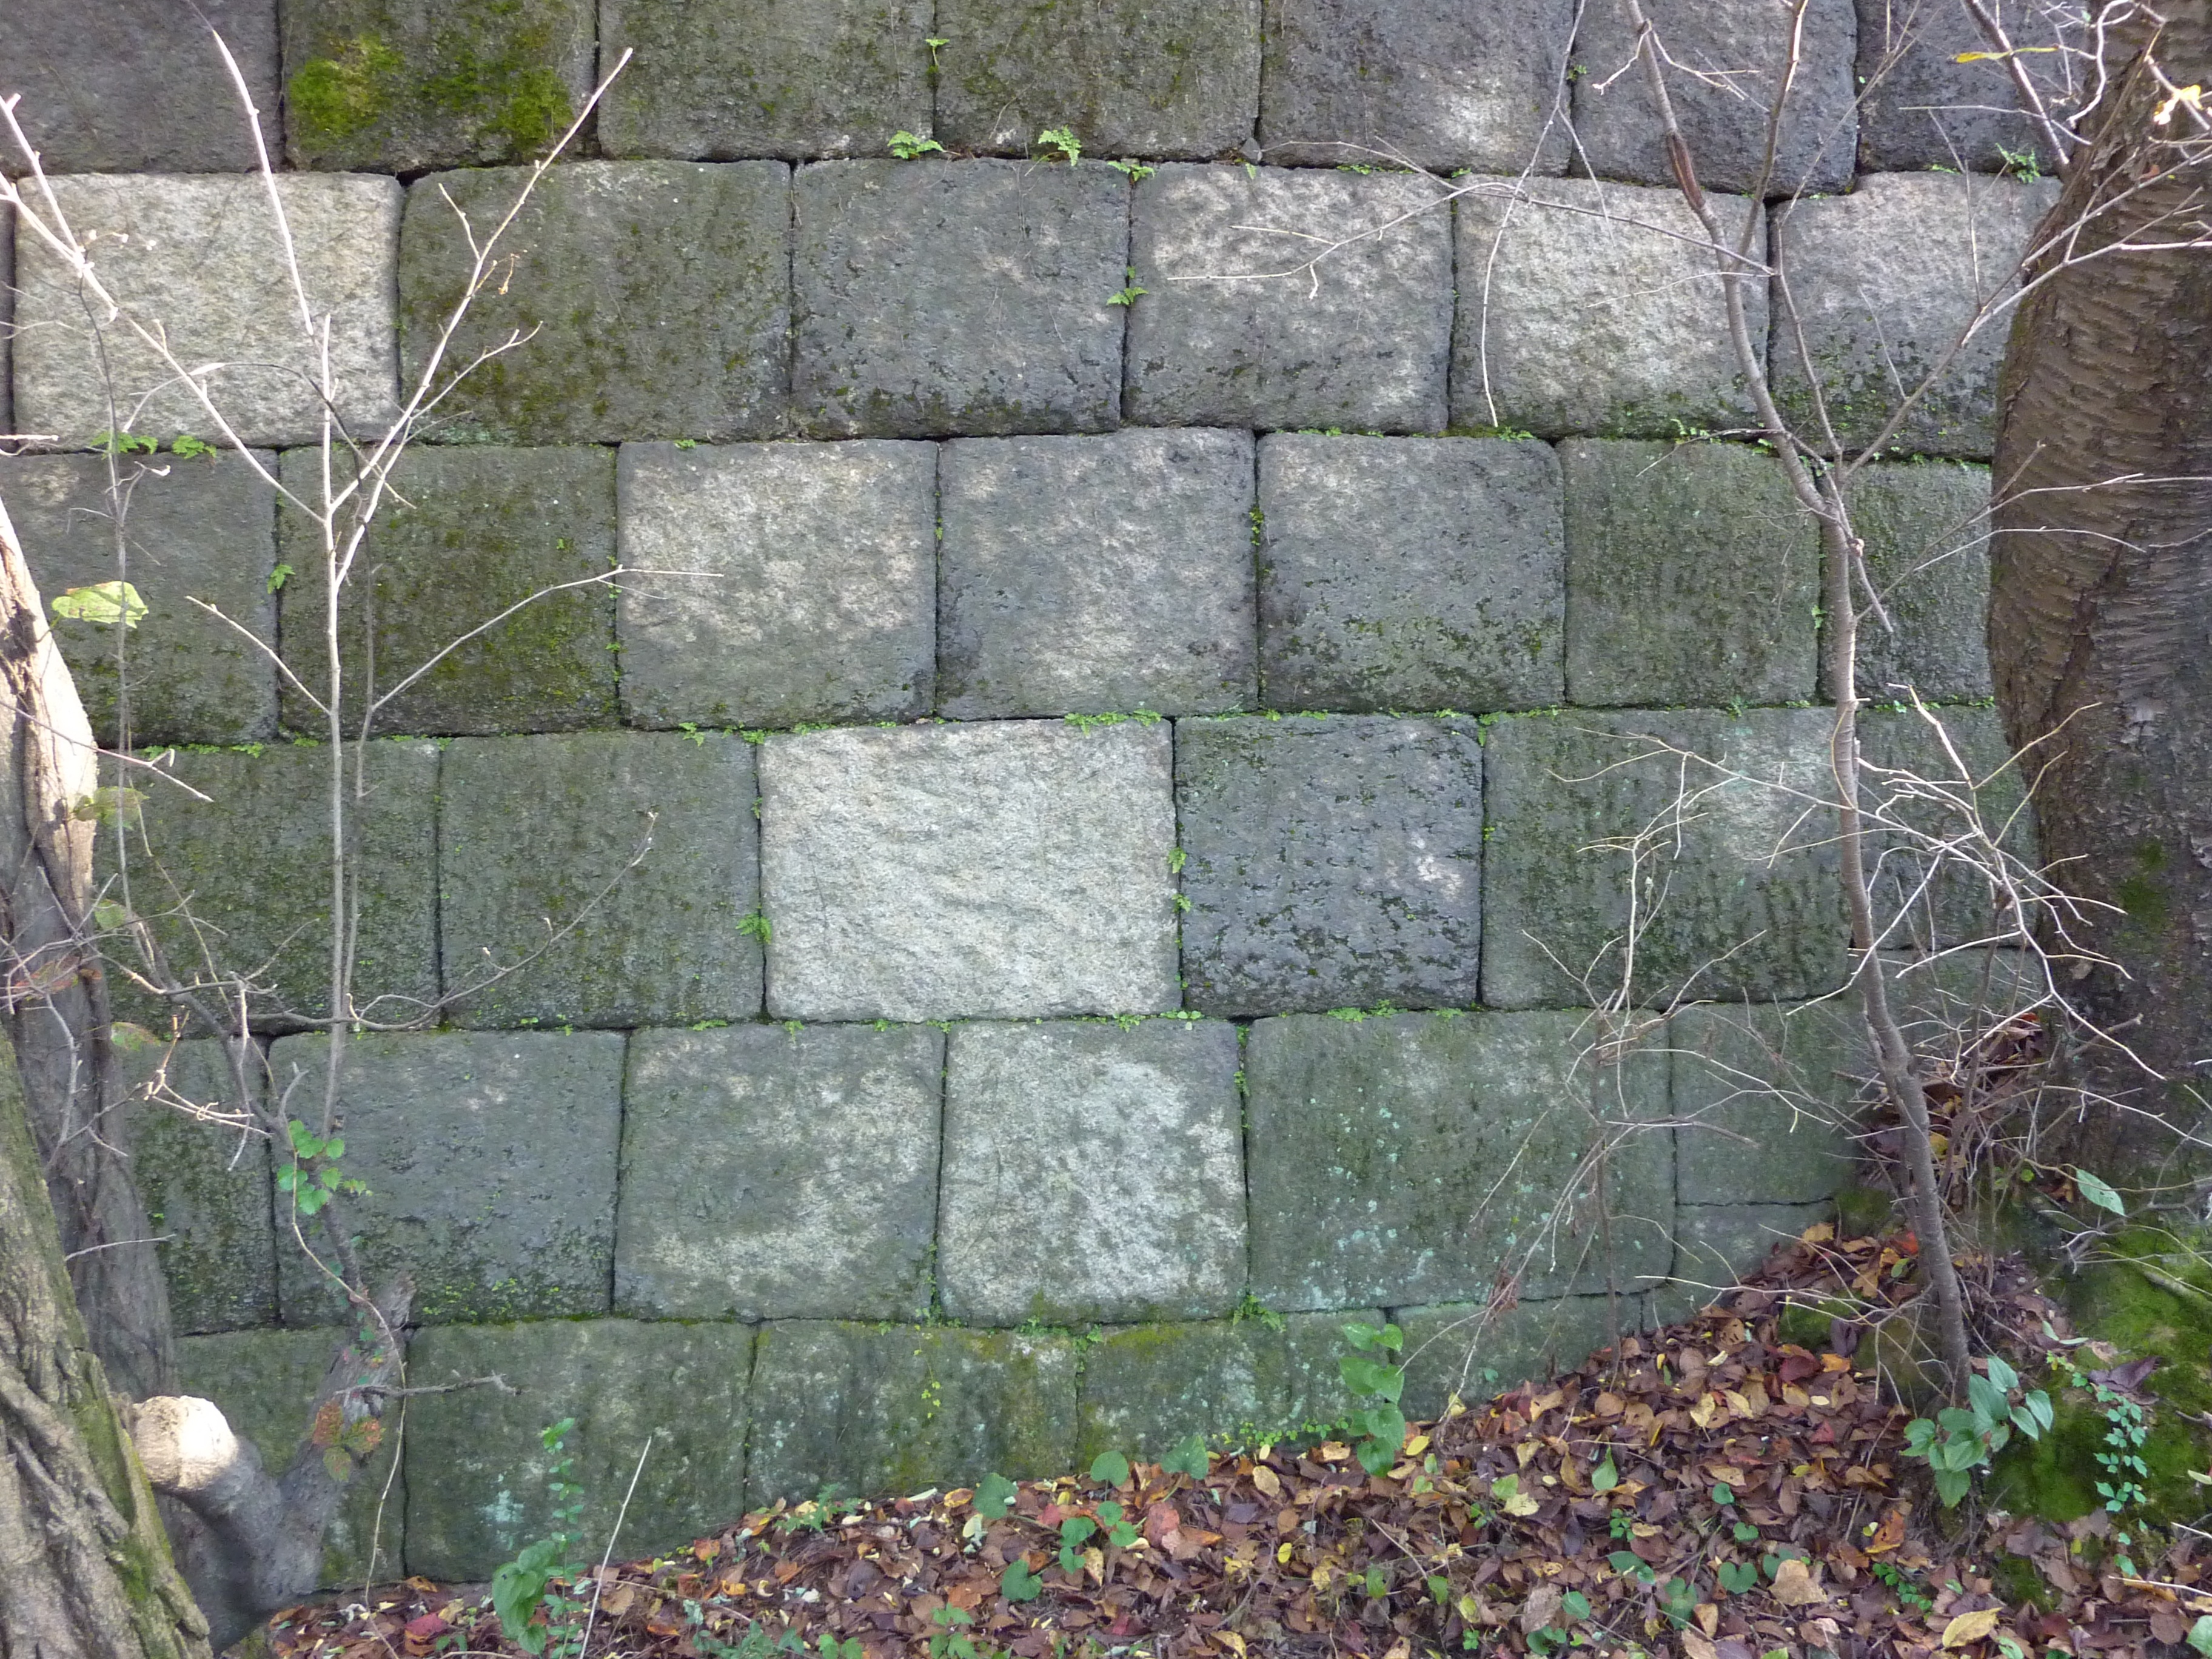
rock, lawn, wall, soil, castle, stone wall, brick, material, classic, traditional, road surface